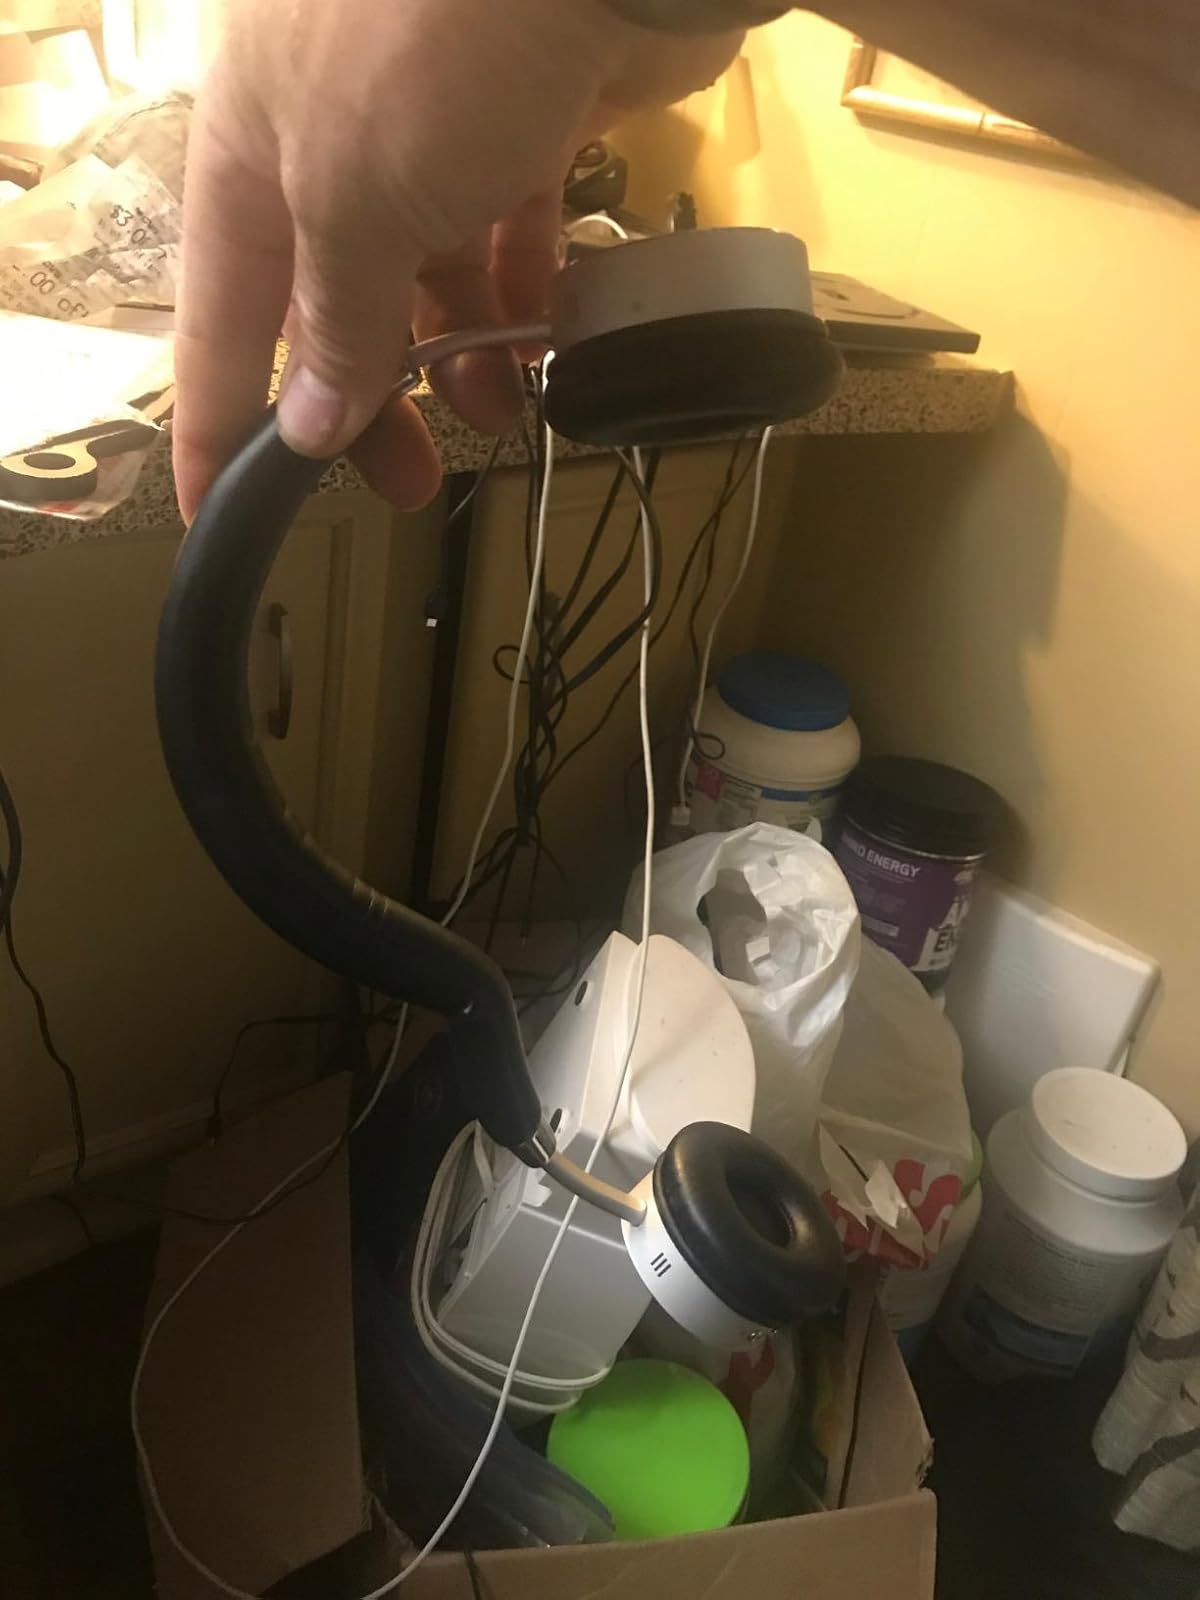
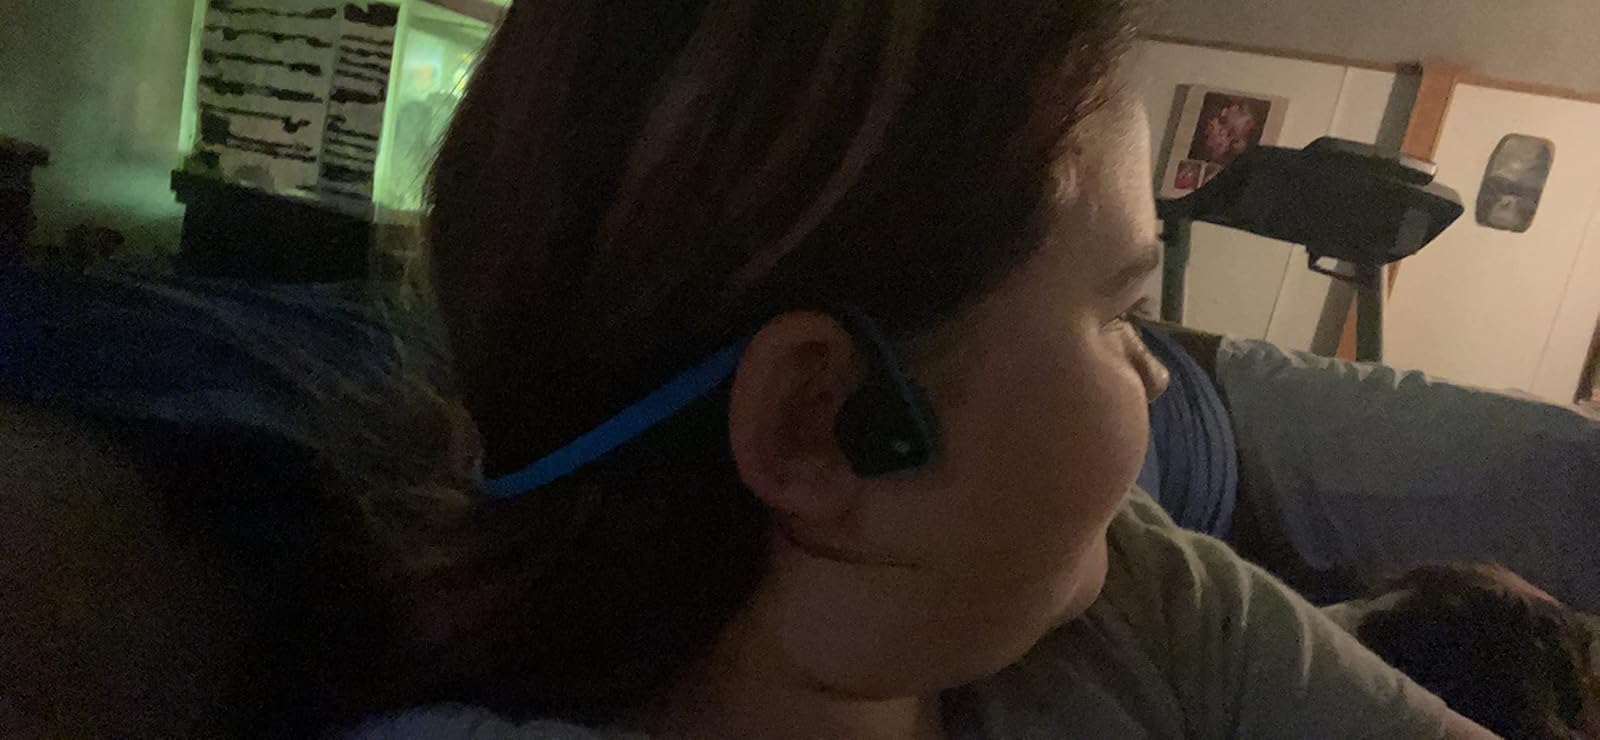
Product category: headphones
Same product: no